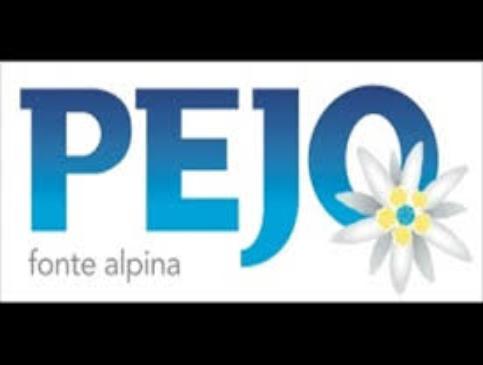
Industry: Clothes